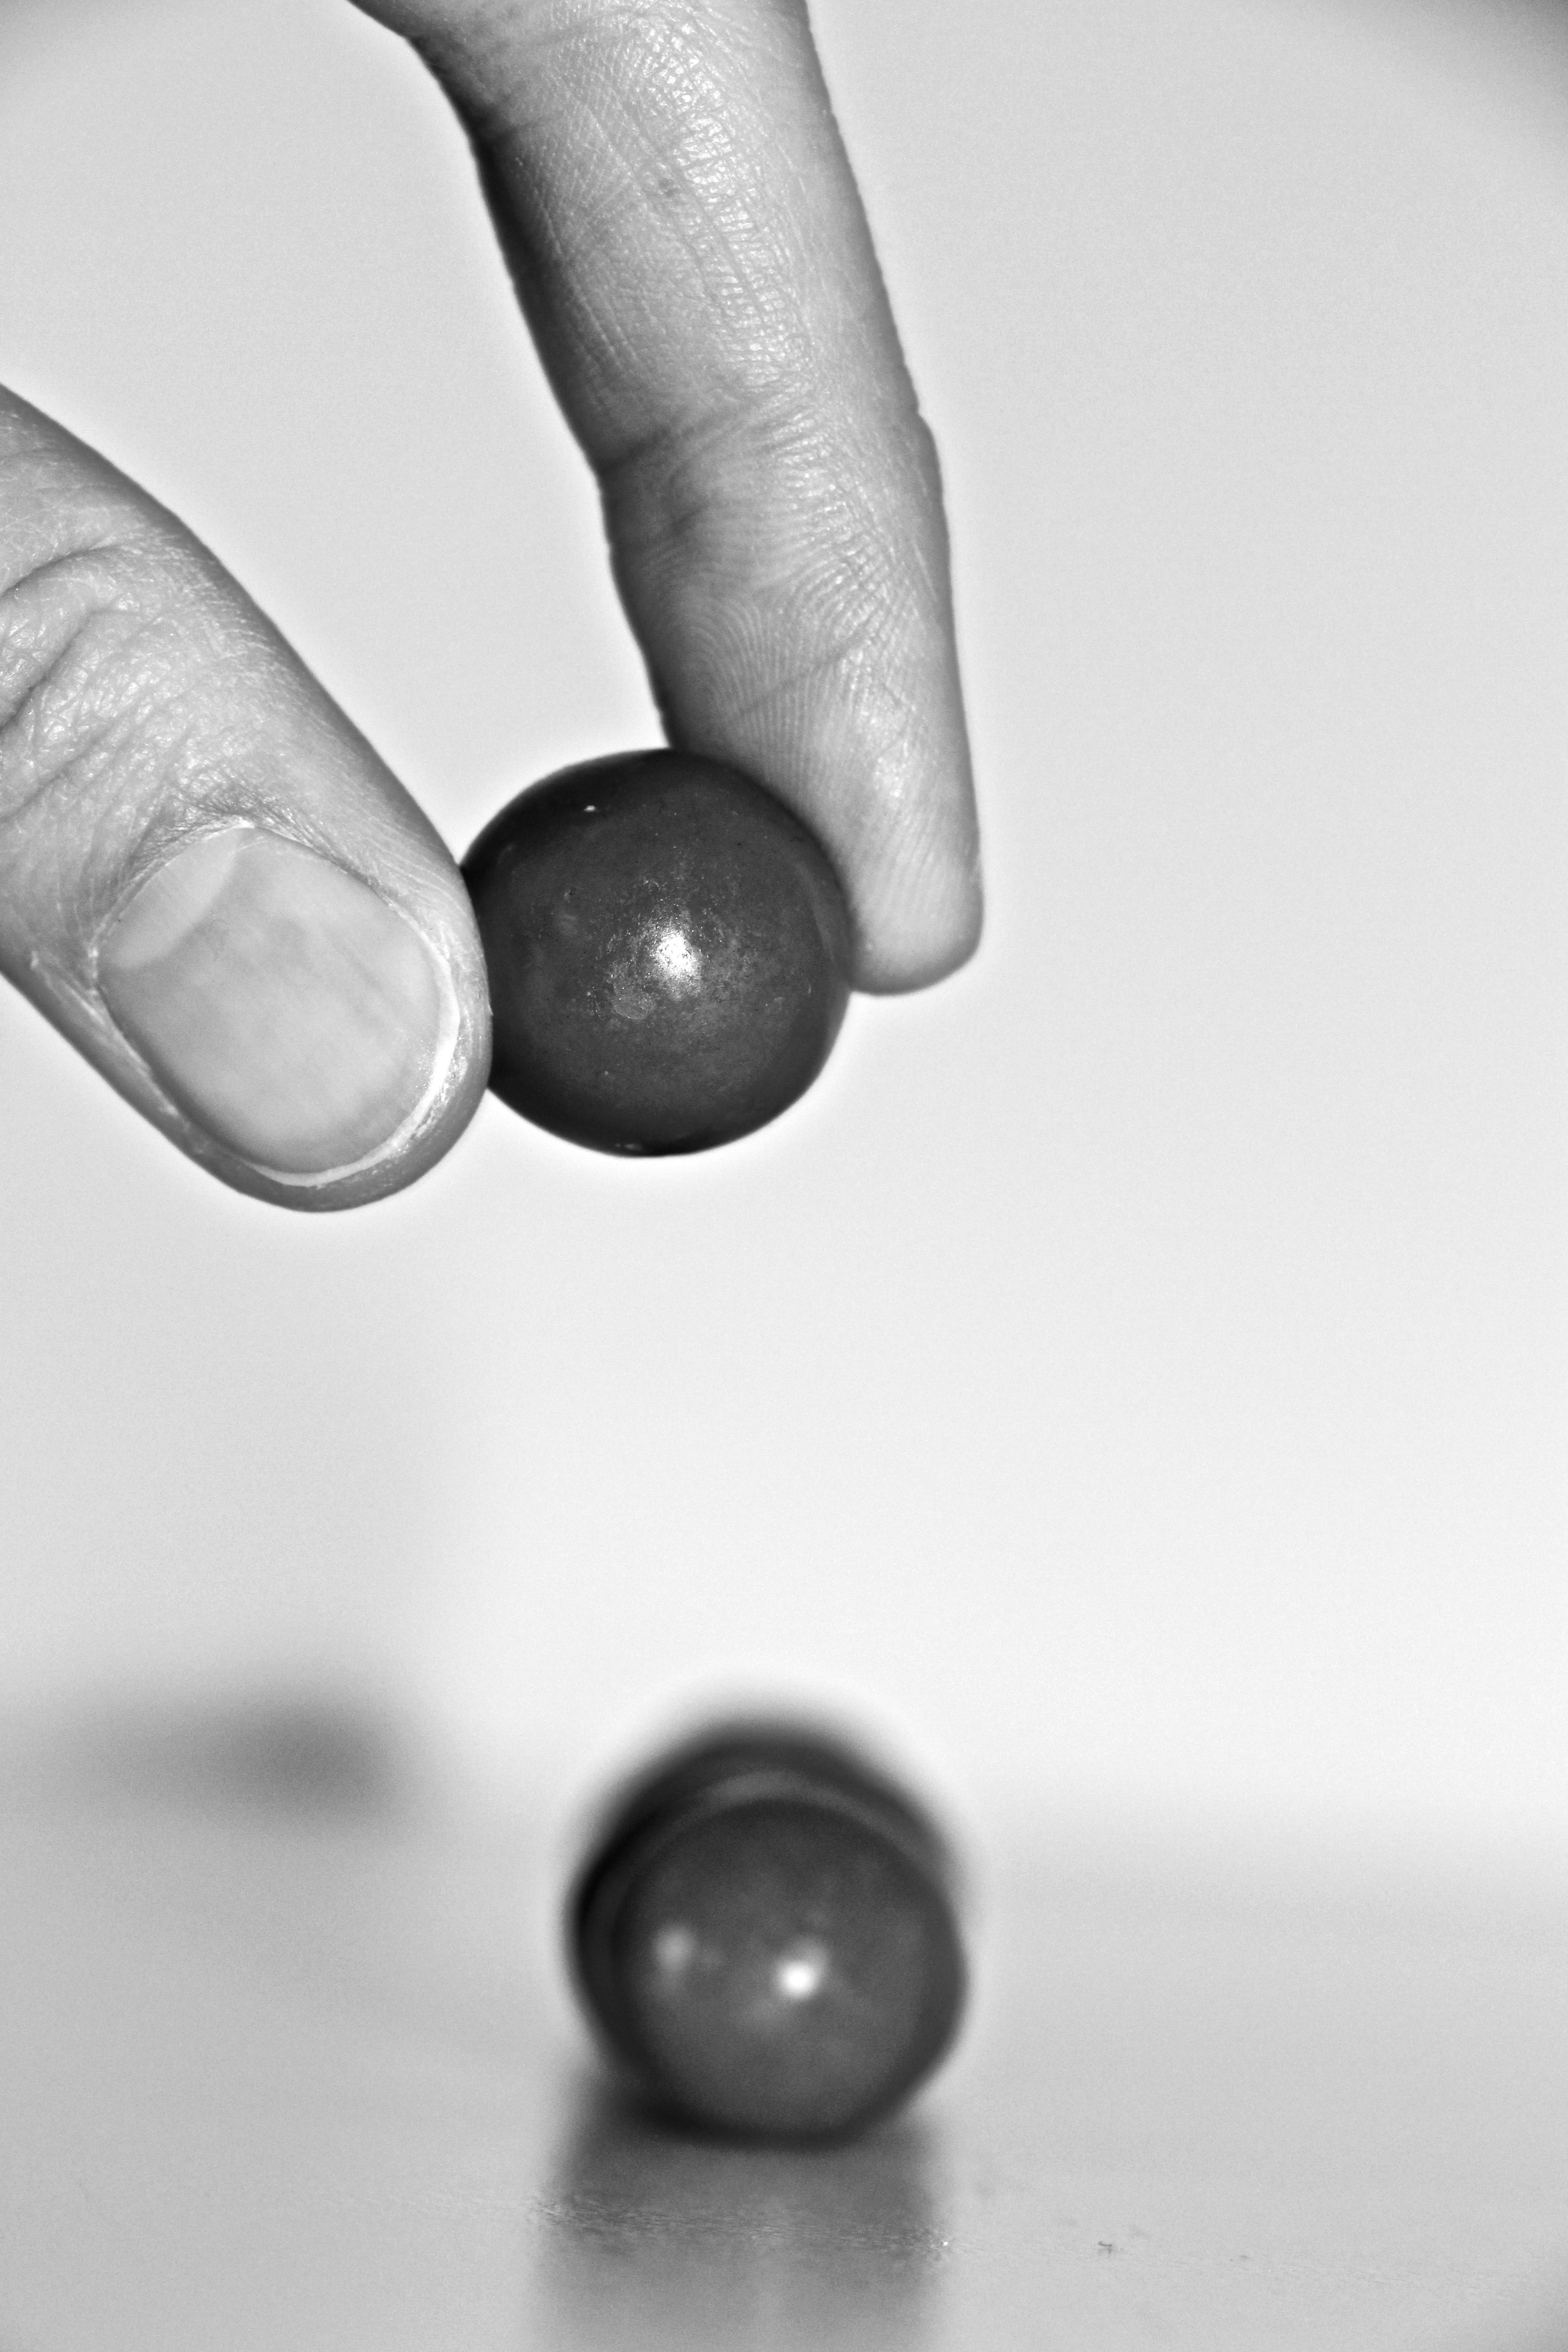
hand, black and white, white, photography, finger, food, black, monochrome, chocolate, black white, circle, close up, eye, ball, organ, balls, shape, monochrome photography